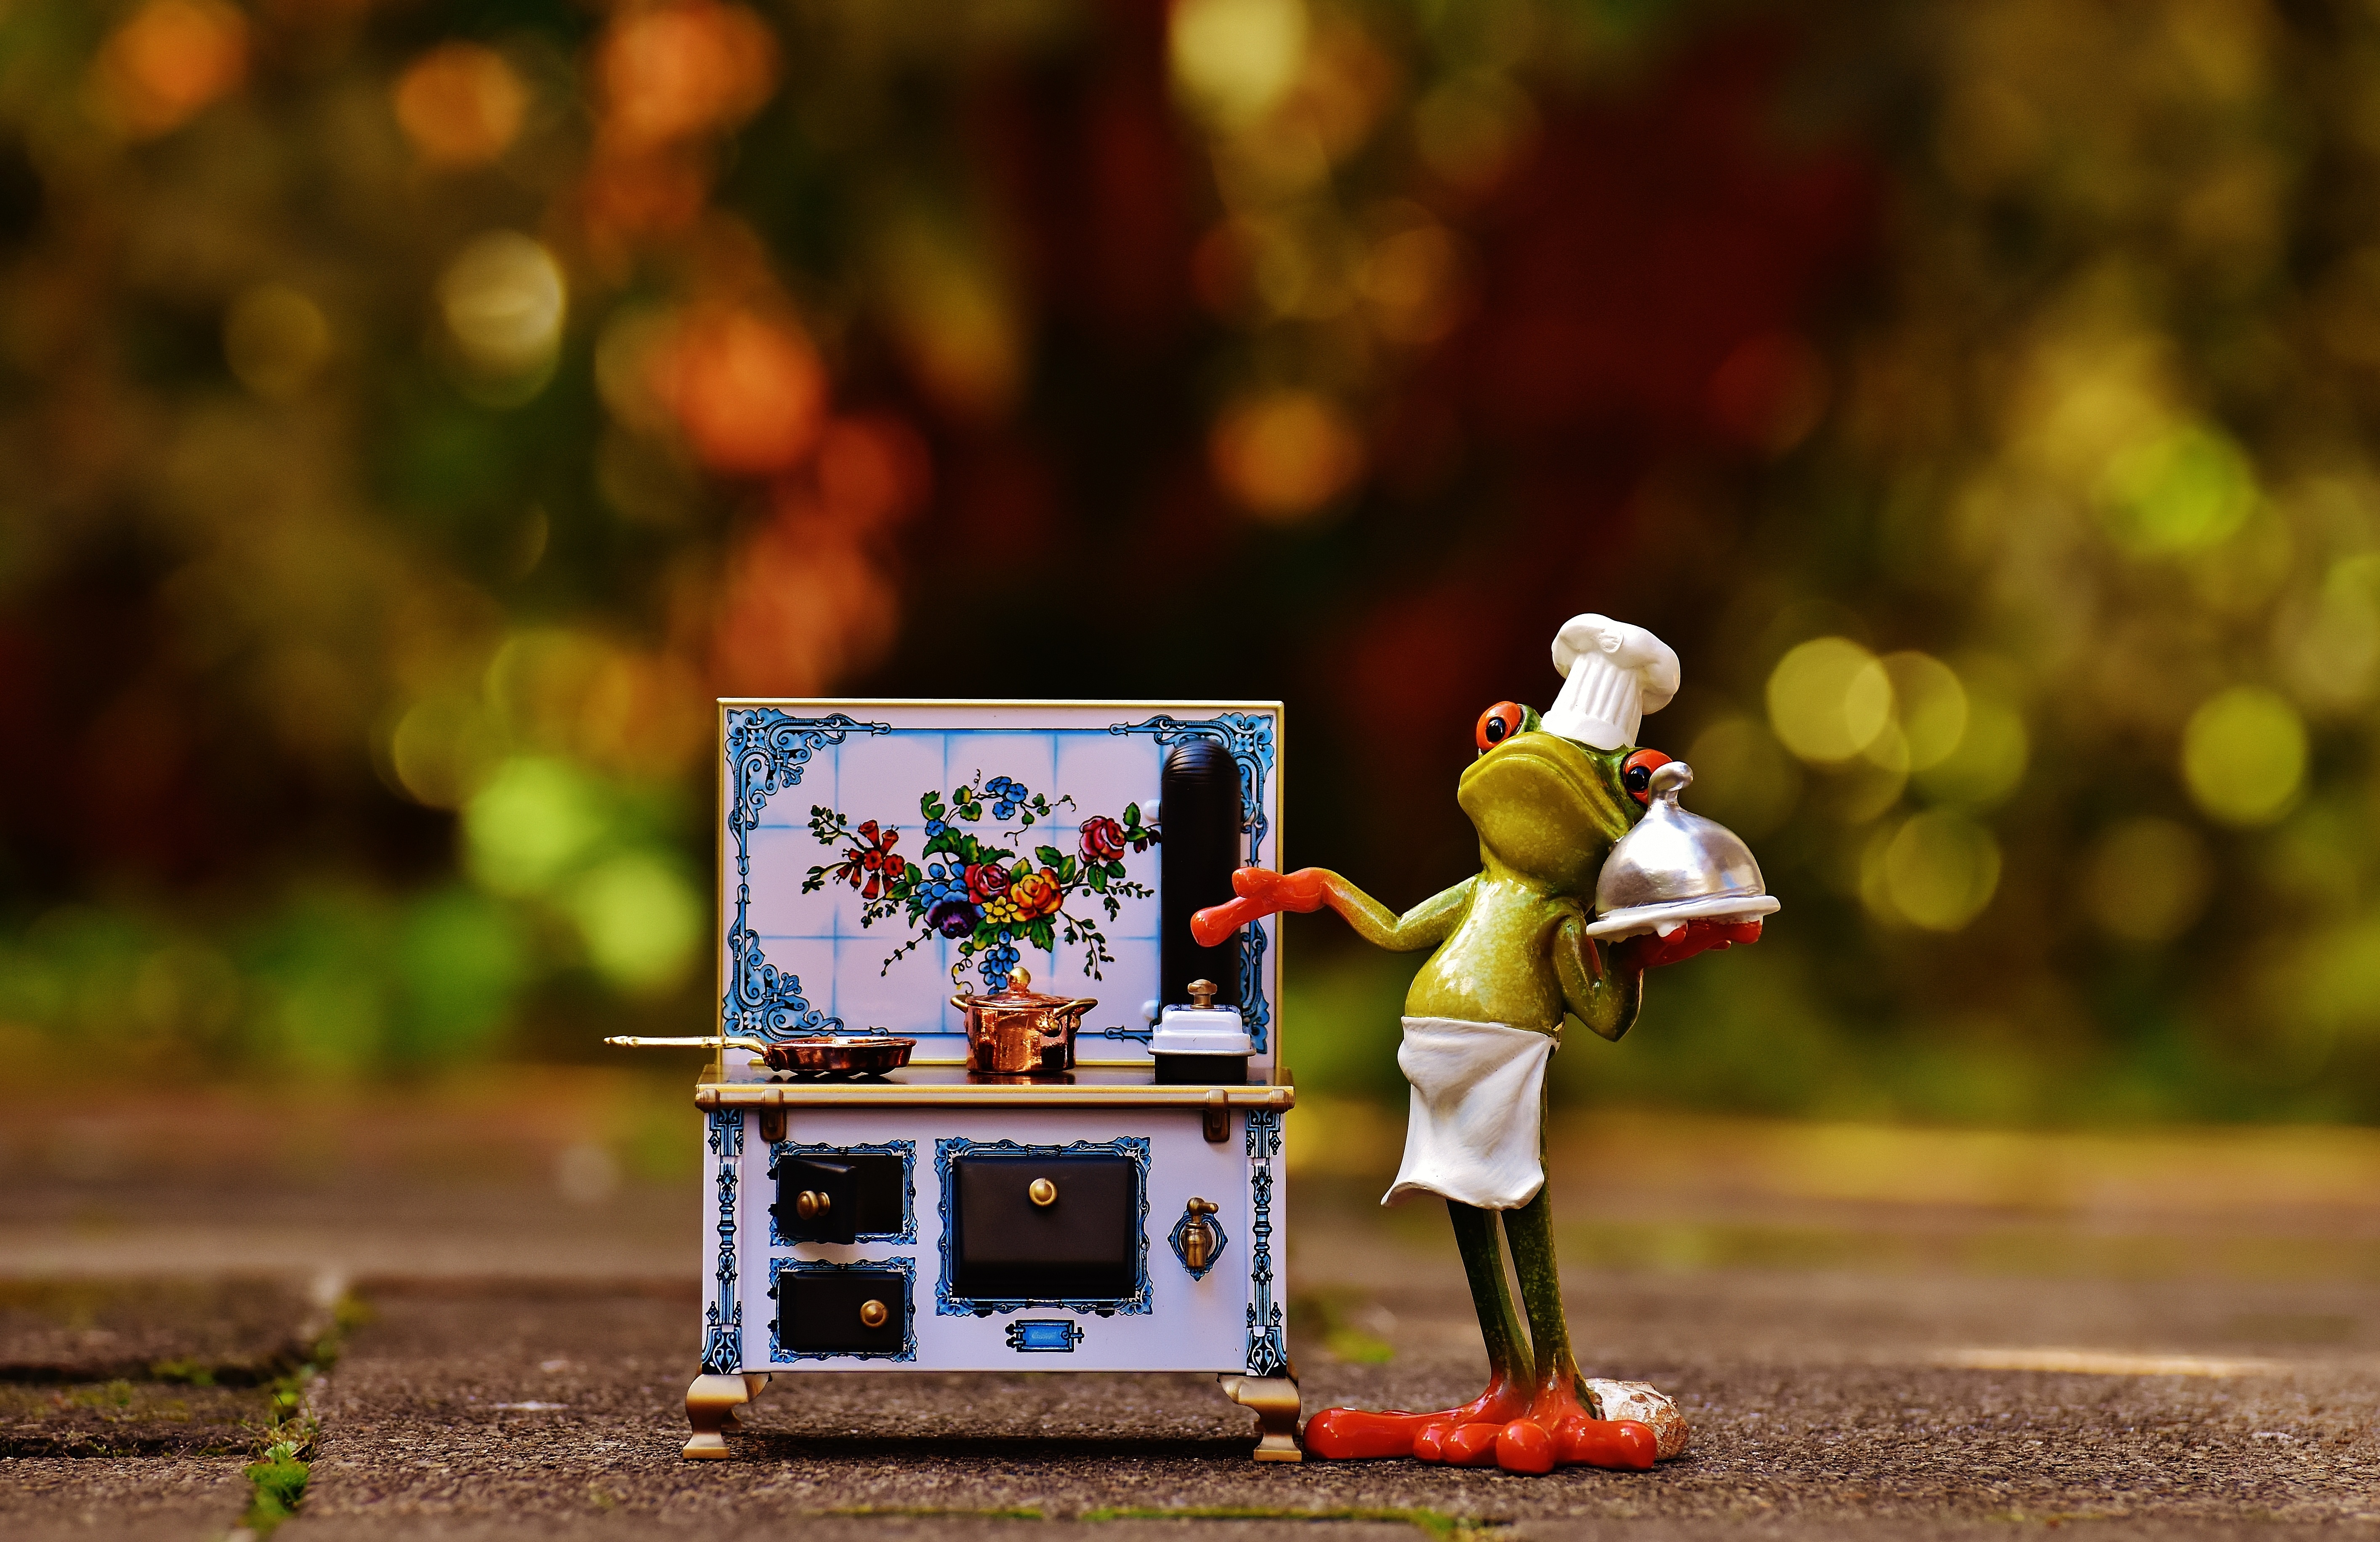
play, sweet, cute, pot, food, spring, red, cooking, color, autumn, kitchen, child, frog, yellow, gourmet, eat, pan, season, preparation, stove, photograph, funny, frogs, screenshot